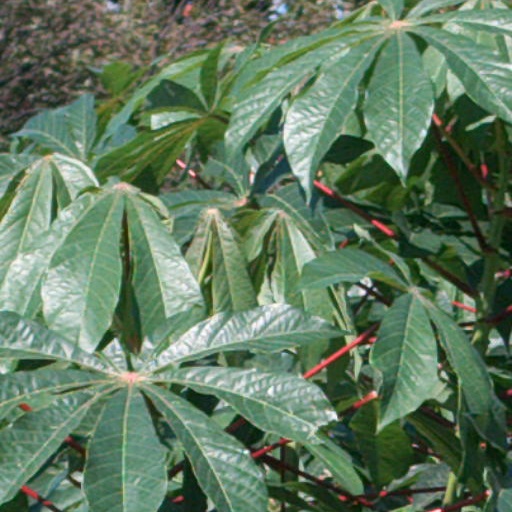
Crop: cassava